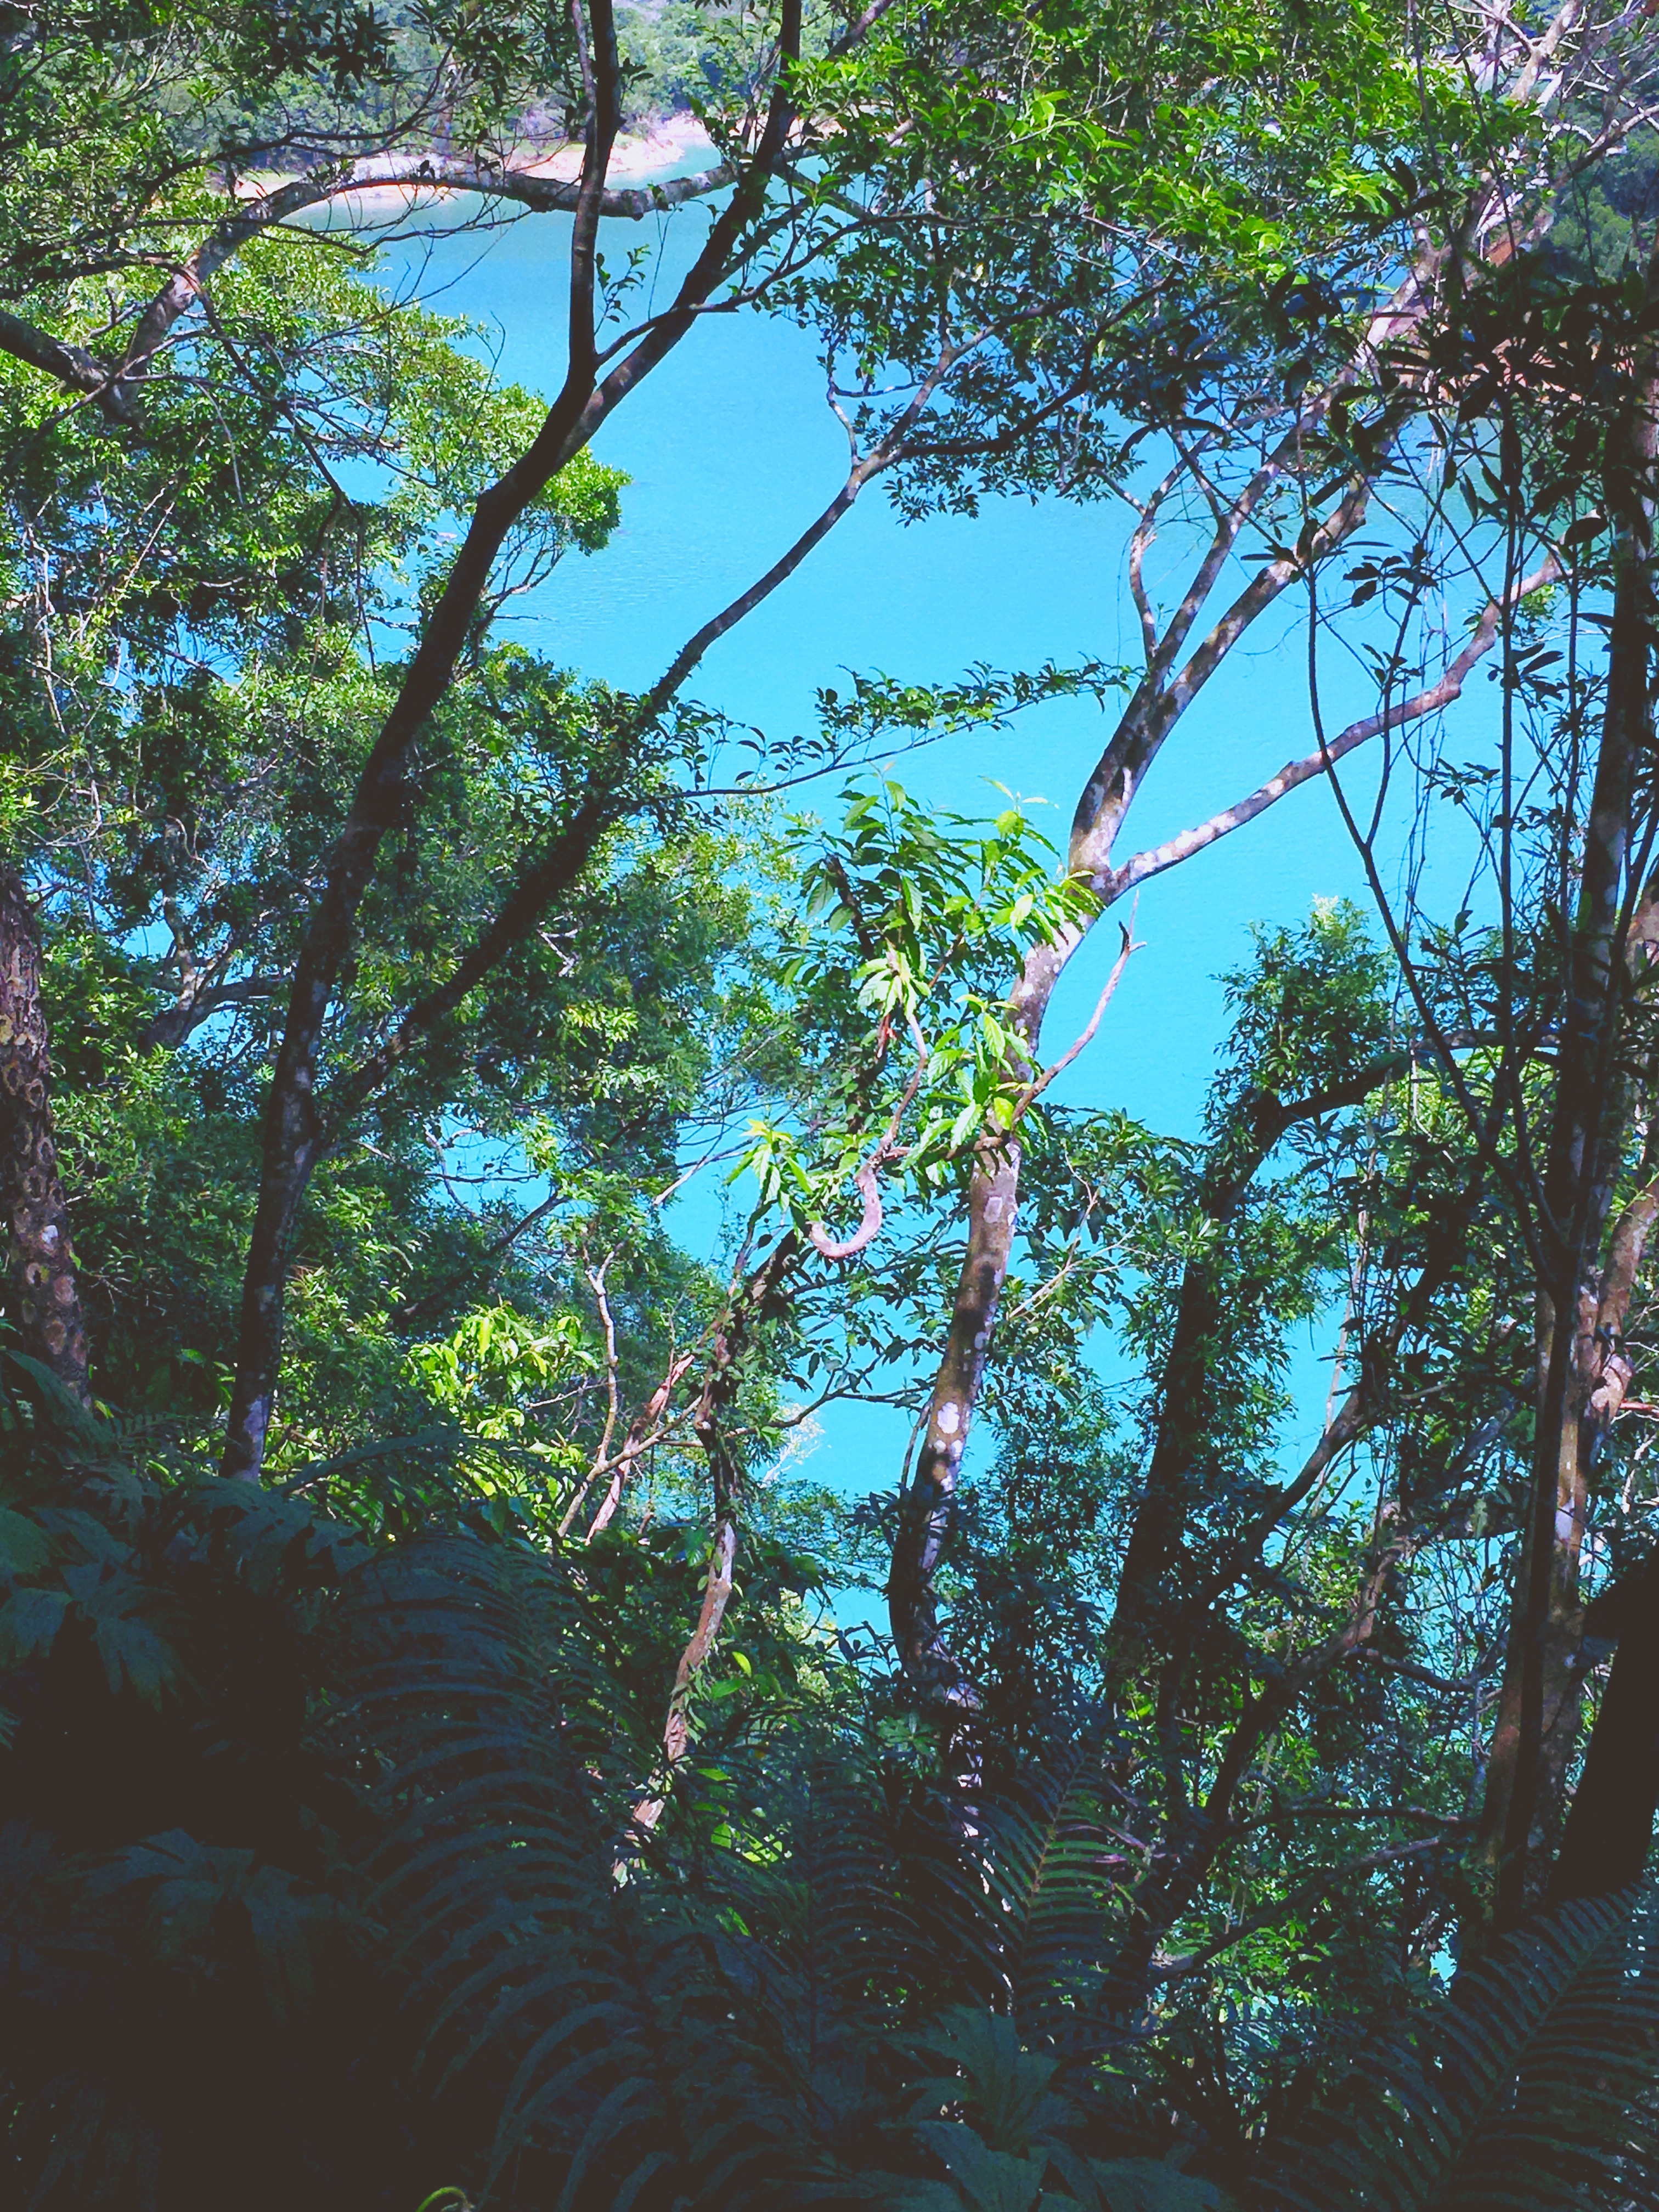
tree, nature, forest, branch, plant, sunlight, leaf, flower, green, jungle, autumn, botany, flora, vegetation, rainforest, woodland, habitat, ecosystem, old growth forest, natural environment, woody plant